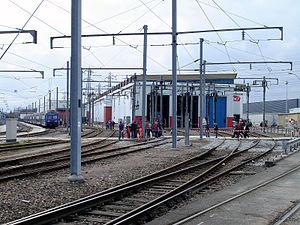
Bâtiments du technicentre Paris Nord-Joncherolles, Villetaneuse, Seine-Saint-Denis, France.
La ligne D du RER d'Île-de-France, plus souvent simplement nommée RER D, est une ligne du réseau express régional d'Île-de-France qui dessert une grande partie de la région Île-de-France selon un axe nord-sud. Elle relie Orry-la-Ville et Creil au nord à Melun, Corbeil-Essonnes et Malesherbes au sud, en passant par le cœur de Paris.